Brandt's bat

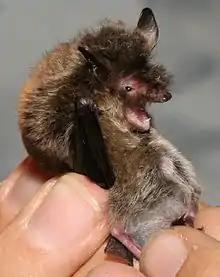
Brandt's bat in the hand of a researcher

Like primates and other bats, the Brandt's bat has lost the ability to synthesize vitamin C.